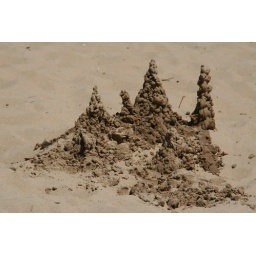
Sand sculptures at a sand sculpture building competition at the beach in Grand Haven.